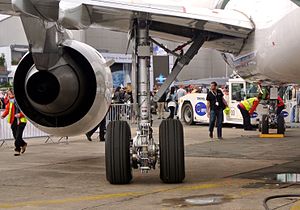
Safran S.A. / Historie / Luftfartsudstyr
Electric Green Taxiing System fremstillet sammen med Messier-Bugatti-Dowty.
Safran S.A. er en fransk multinational flymotor, raketmotor, luftfartskomponent og sikkerhedsvirksomhed. Den blev etableret ved en sammenlægning mellem fly- og raketmotor og luftfartskomponentproducenten SNECMA og sikkerhedsvirksomheden SAGEM i 2005. Hovedkvarteret for virksomheden ligger i Paris. Koncernen er en del af aktieindeksene CAC 40 og Euro Stoxx 50.